Boulet Brothers

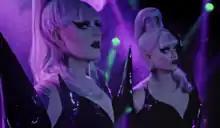
Still from the Boulet Brothers' "Dragula"

The Boulet Brothers got their start in the comic book industry, and they write and produce comic book content. They hosted a special "Halloween Takeover" issue of "Heavy Metal" (Issue #311) in 2021. Longtime fans of "Heavy Metal", they described hosting the issue as a "full circle moment" that tied together their love of comic books, horror and drag. The issue, which was co-edited by Morgan Rosenblum and Steve Orlando, features subversive horror stories written by Orlando, Axelle Carolyn, and Alaska Thunderfuck 5000, among others. "The Vault of Saumagotha – Part Two", one of the stories included in the issue, was co-written by and about the Boulet Brothers. The Boulet Brothers had first announced their intention to work on a comic book with Orlando on the "Creatures of the Night" podcast in 2020.